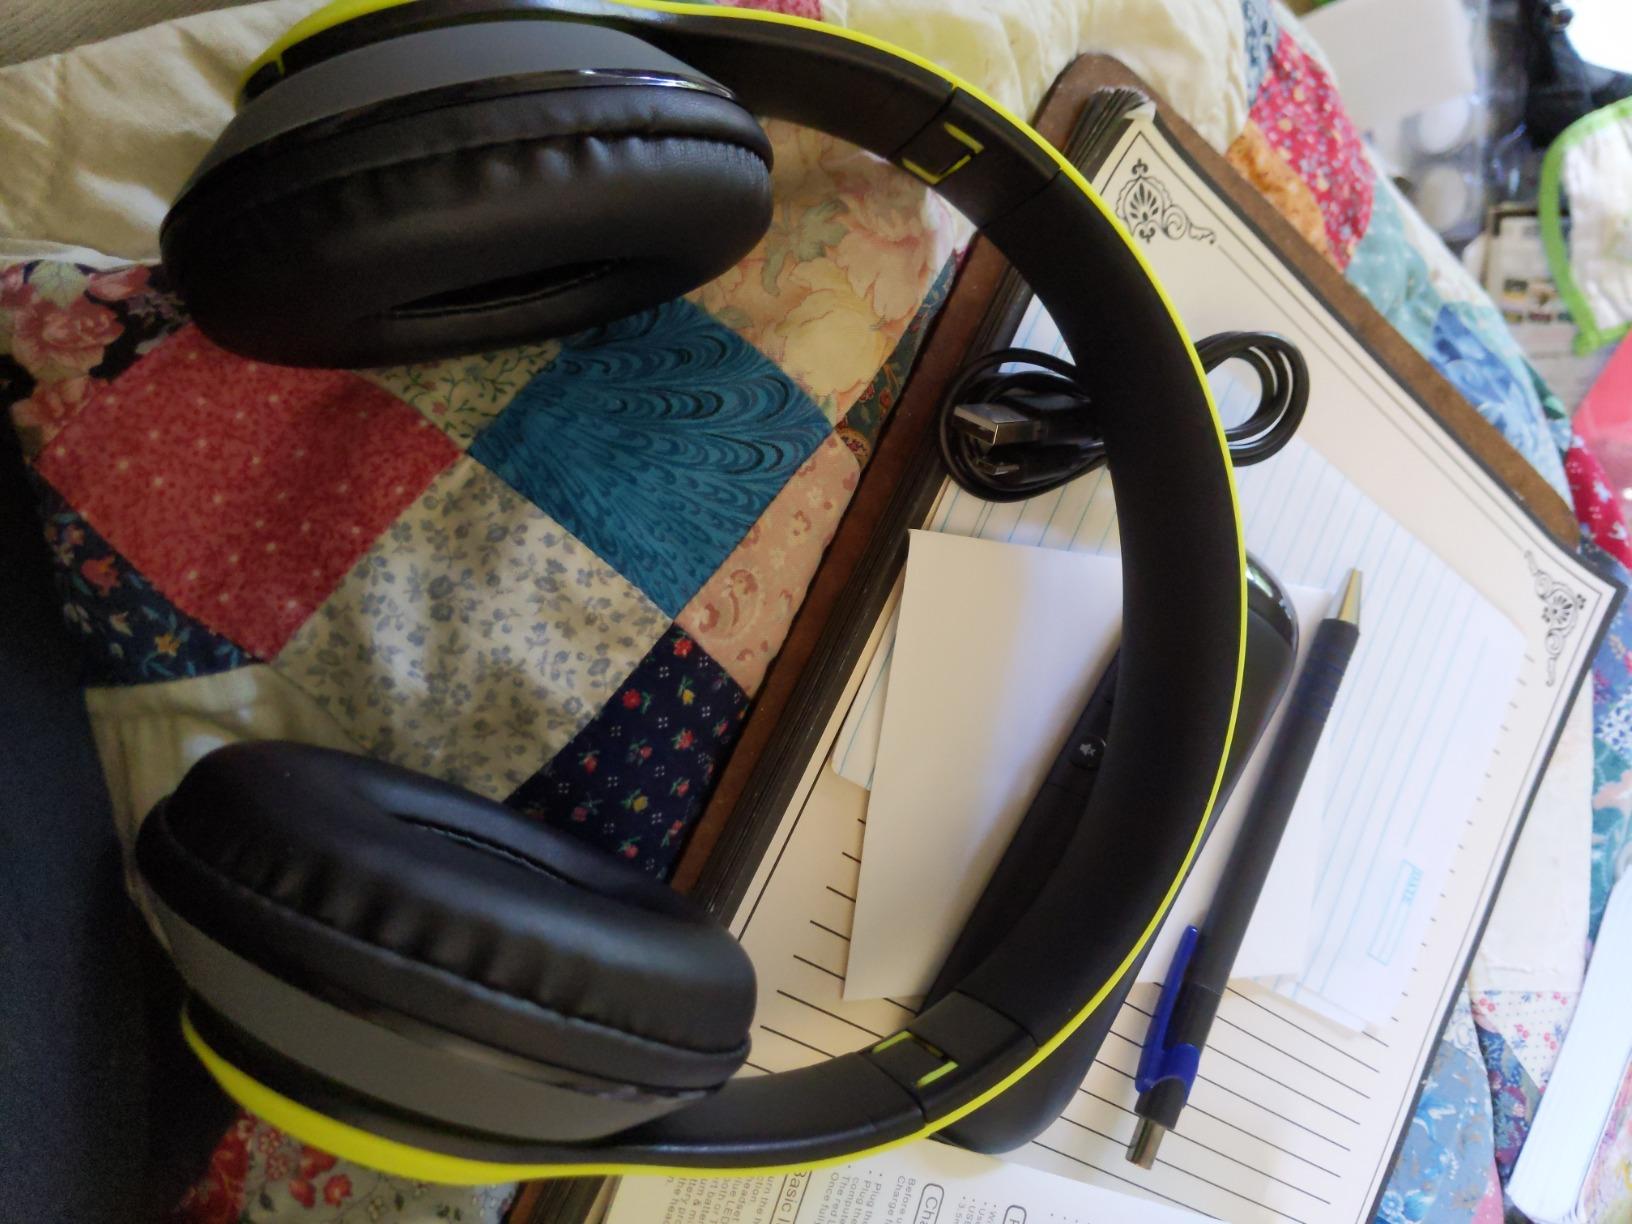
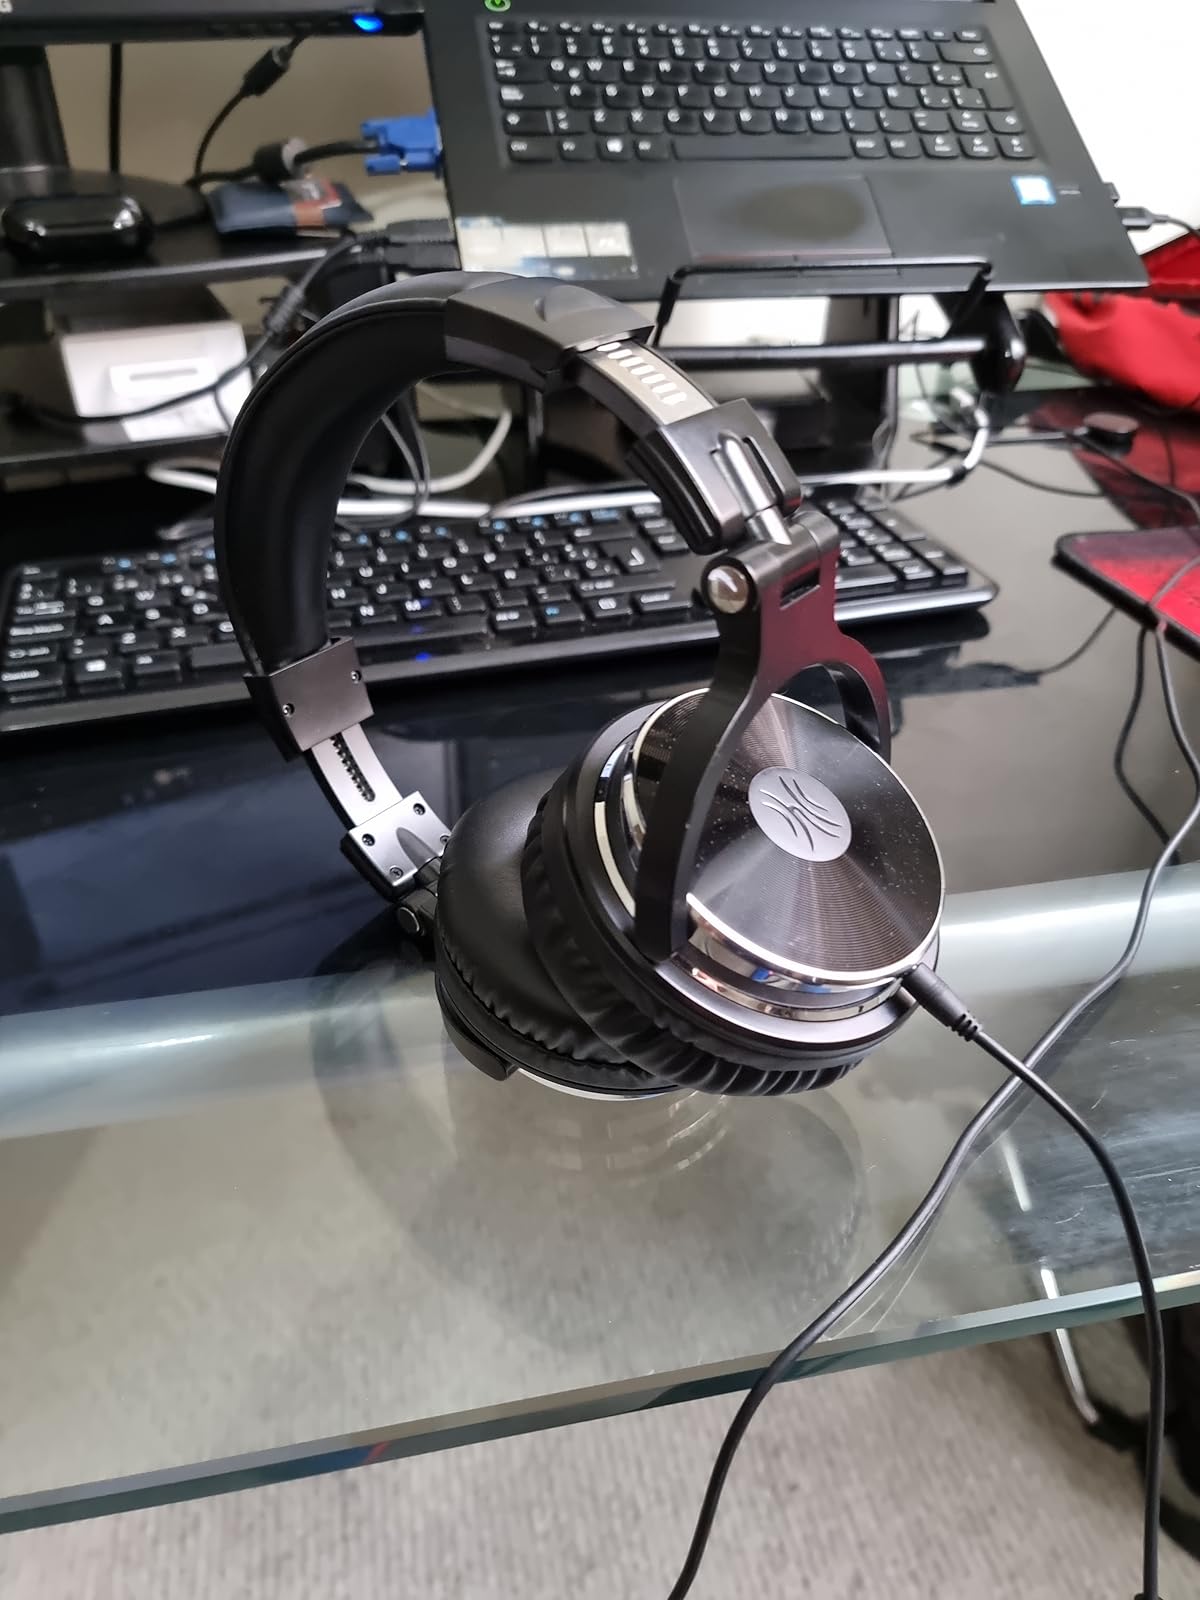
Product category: headphones
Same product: no